Eugène Schaus

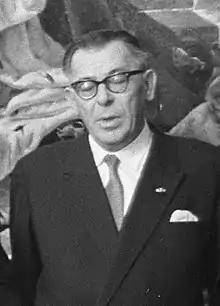
Eugène Schaus (1960)

Eugène Schaus (12 May 1901 – 29 March 1978) was a Luxembourgish politician and jurist. Schaus was a leading light in the early days of the Democratic Party, of which he would be President from 1952 until 1959.